Daniel Larsen Schevig

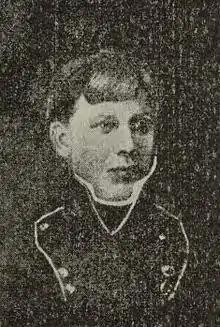
Daniel Larsen Schevig (1786 –1833); Norwegian farmer, military officer and constitutional founding father

Daniel Larsen Schevig (1786 – 6 October 1833) was a Norwegian military officer and constitutional founding father.